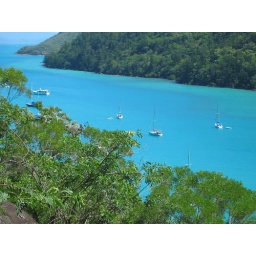
we hiked up to the top of a cliff face. Eclipse is the navy blue boat on the left top in the trees